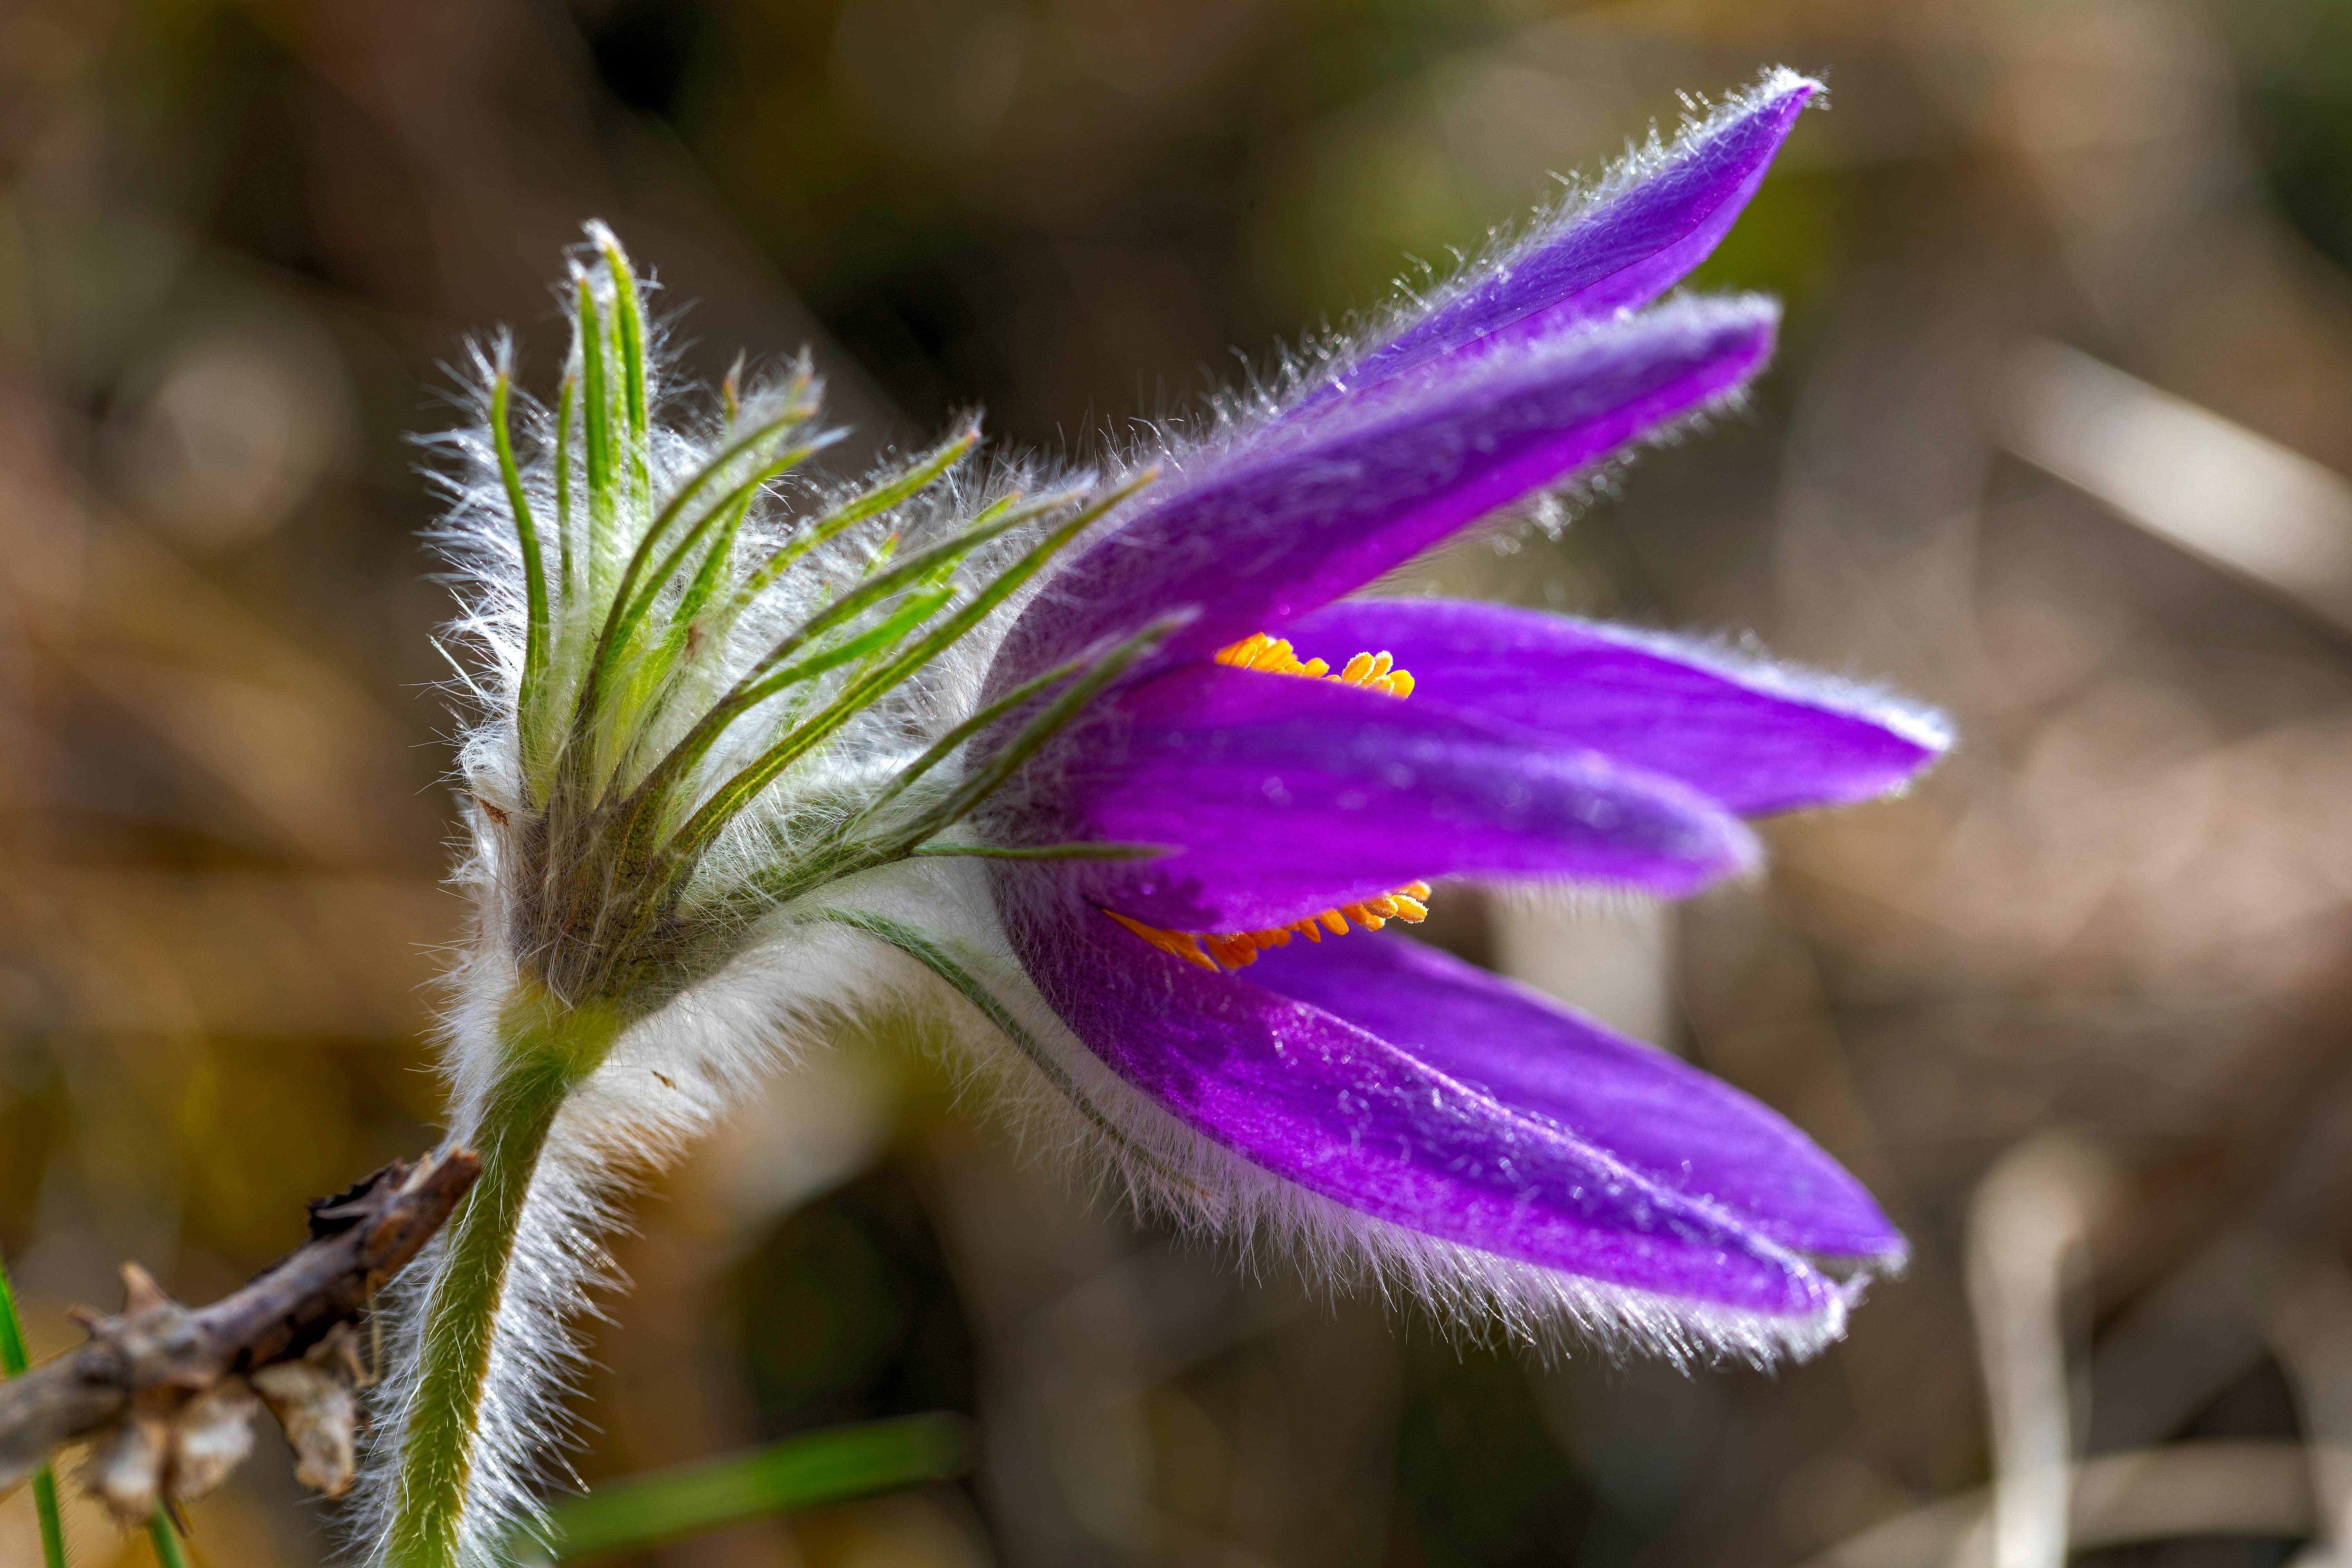
natural, flower, petal, pink, purple, close up, flowering plant, wildflower, macro photography, herbaceous plant, pasqueflower, bellflower family, perennial plant, lilies, crocus, gentians, Borages, Eastern pasqueflower, gentian, Bellflowers, pollen, violaceae, Broomrapes, Lobelias